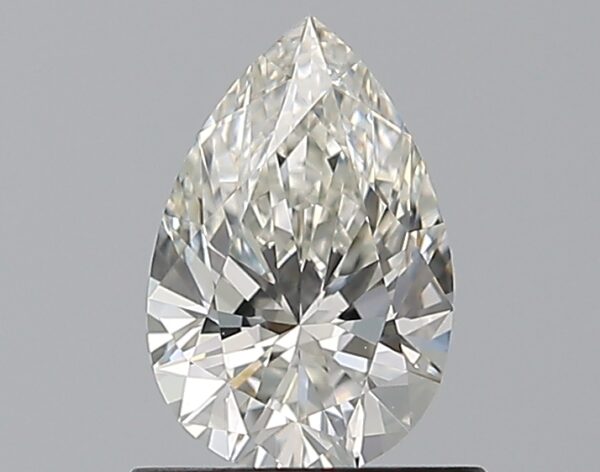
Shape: pear
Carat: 0.71
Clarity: VVS2
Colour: H
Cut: EX
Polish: EX
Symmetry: EX
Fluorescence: ST
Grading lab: GIA
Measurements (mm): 7.72 x 5.09 x 3.15